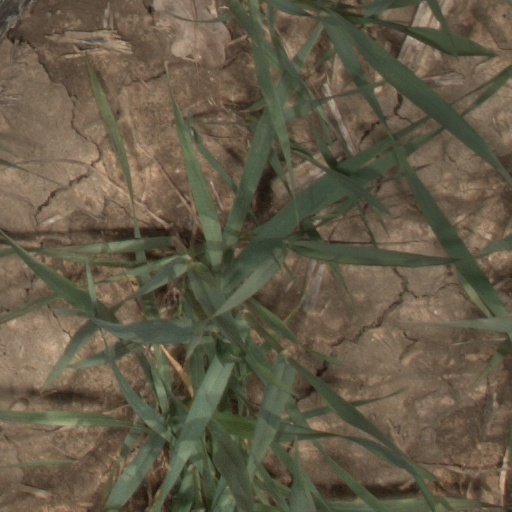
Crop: wheat